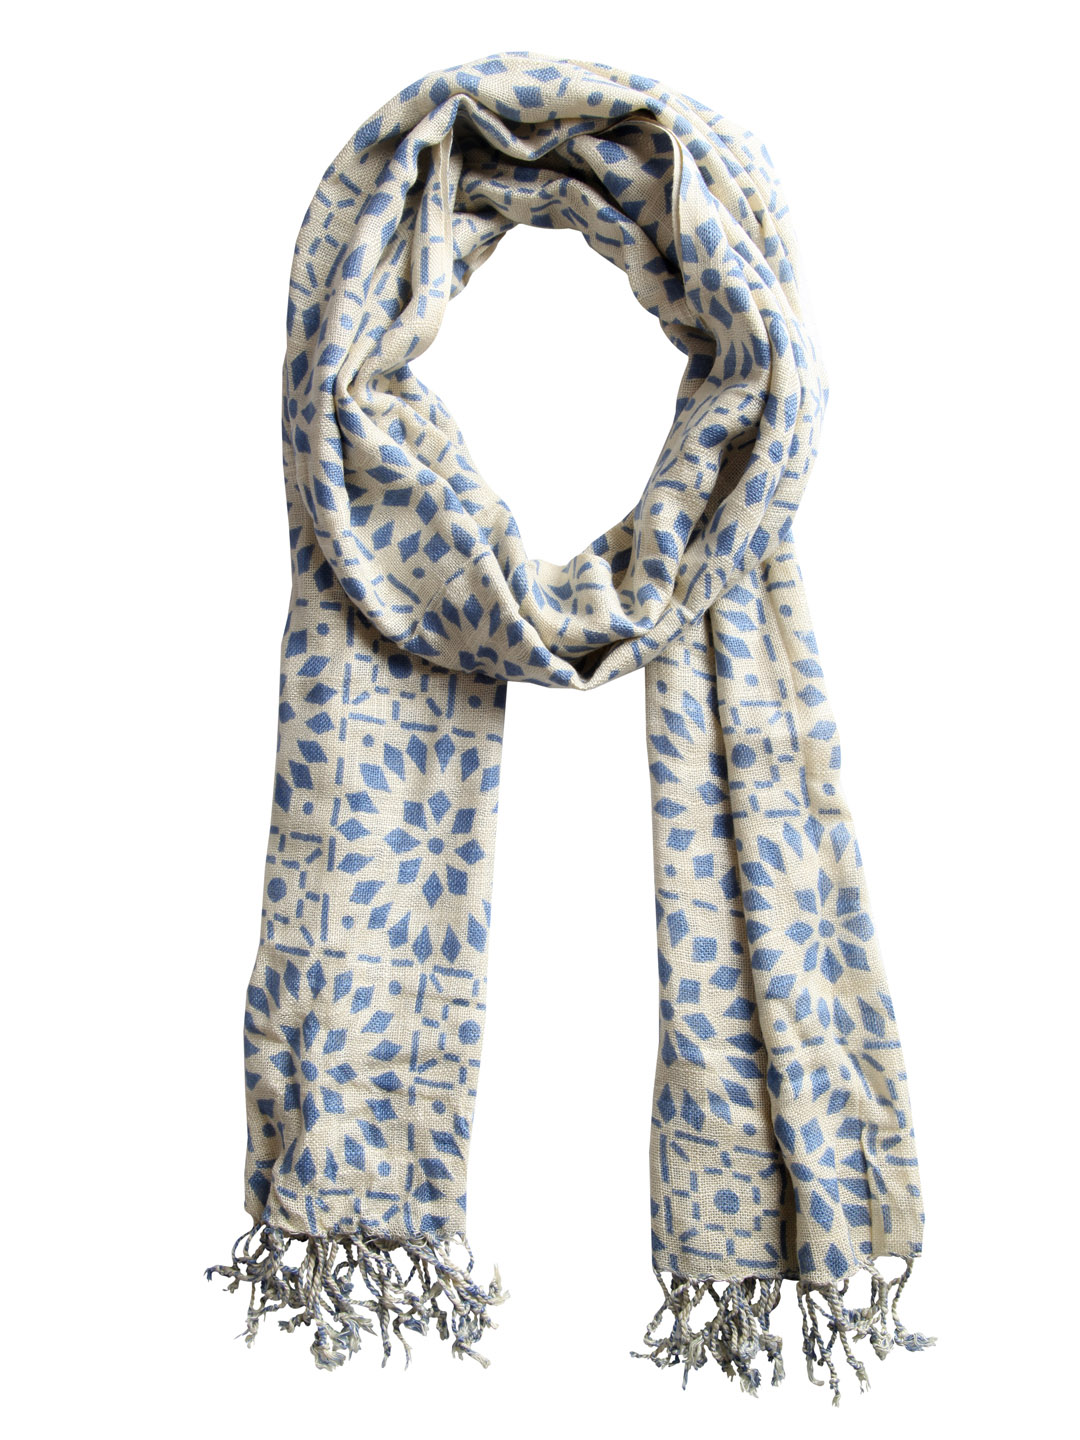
Femella Women Printed Blue Scarf
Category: Accessories / Scarves / Scarves
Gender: Women
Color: Blue
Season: Summer 2012
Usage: Casual